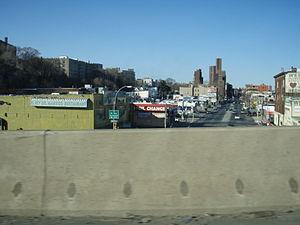
Webster Avenue est l'une des plus longues artères de l'arrondissement du Bronx, à New York. D'une longueur de 9,3 kilomètres, elle s'étend de Melrose à Woodlawn, le long de la frontière entre le Bronx et le comté de Westchester. L'avenue débute à une intersection avec Melrose Avenue, la 165ᵉ rue est, Brook Avenue et Park Avenue dans le quartier de Melrose, et se termine à une intersection avec Nereid Avenue et la 240ᵉ rue dans le quartier de Woodlawn.